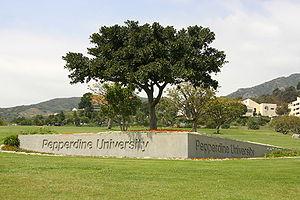
L’université Pepperdine est une université américaine privée qui se trouve à Malibu en Californie.